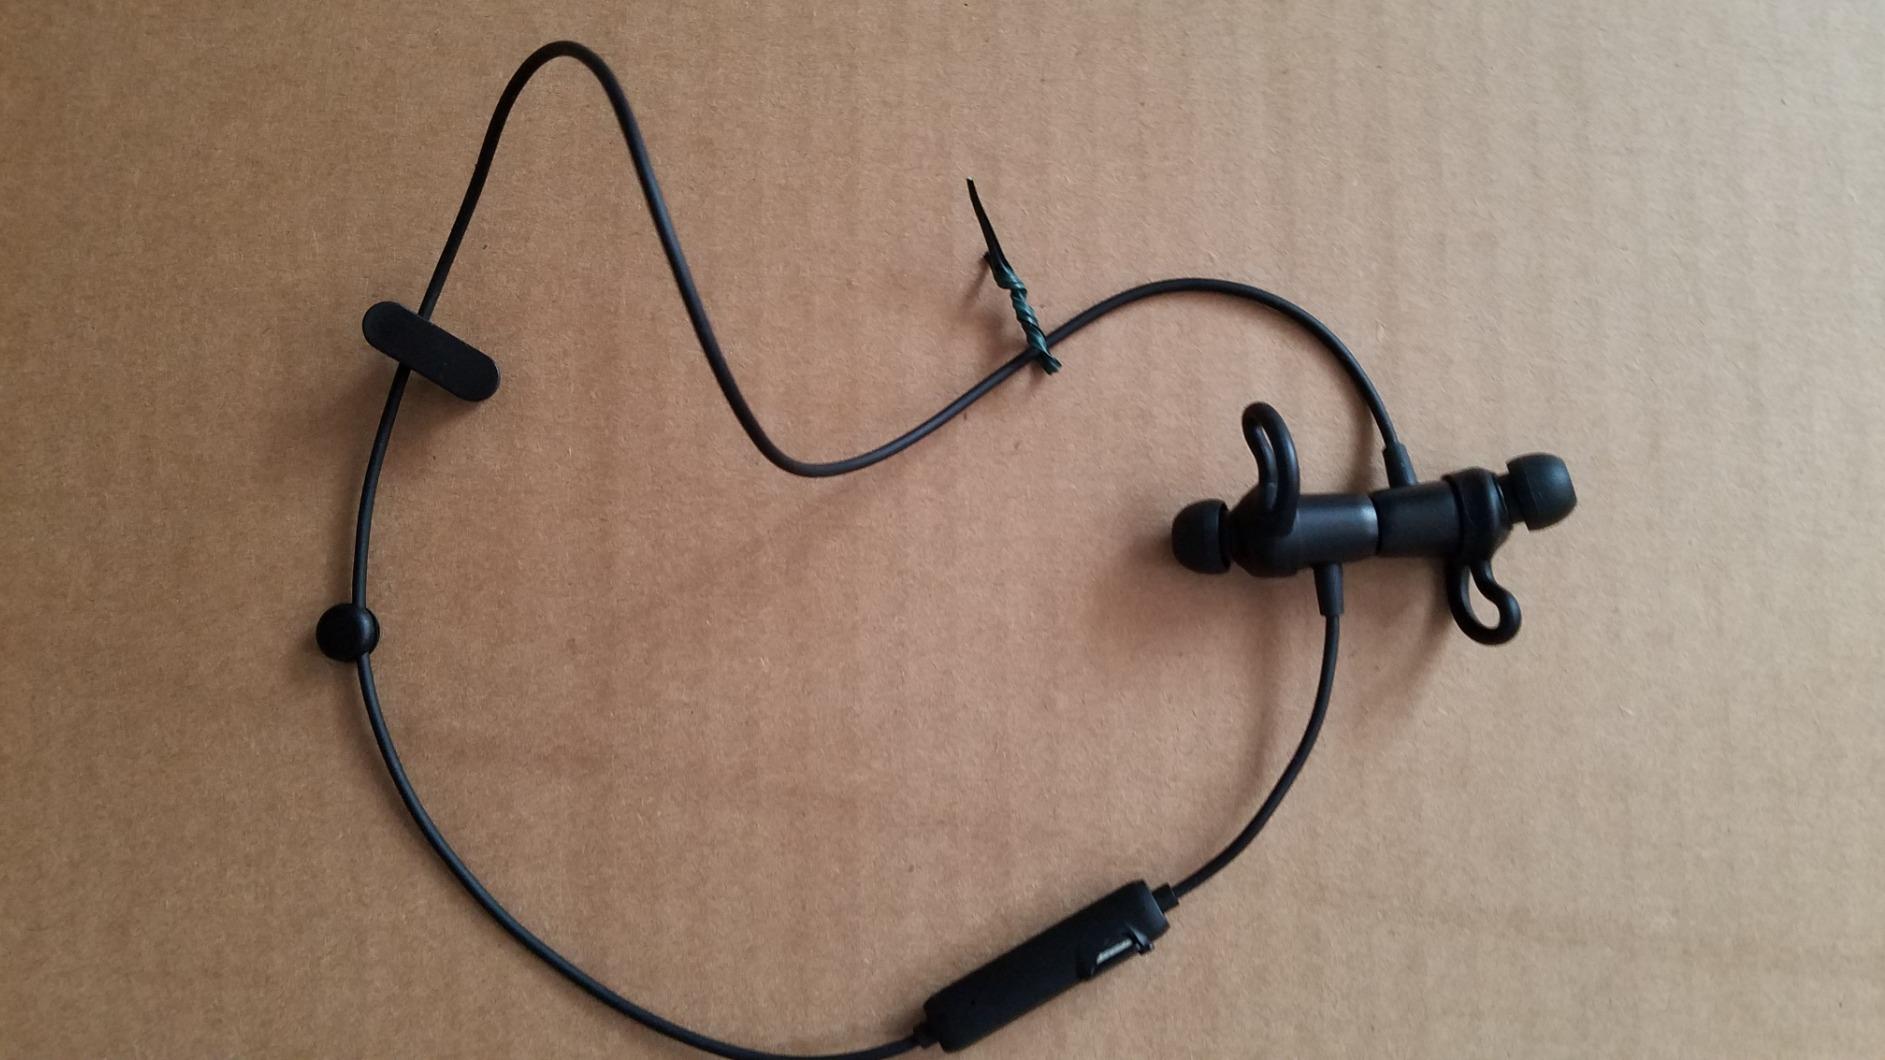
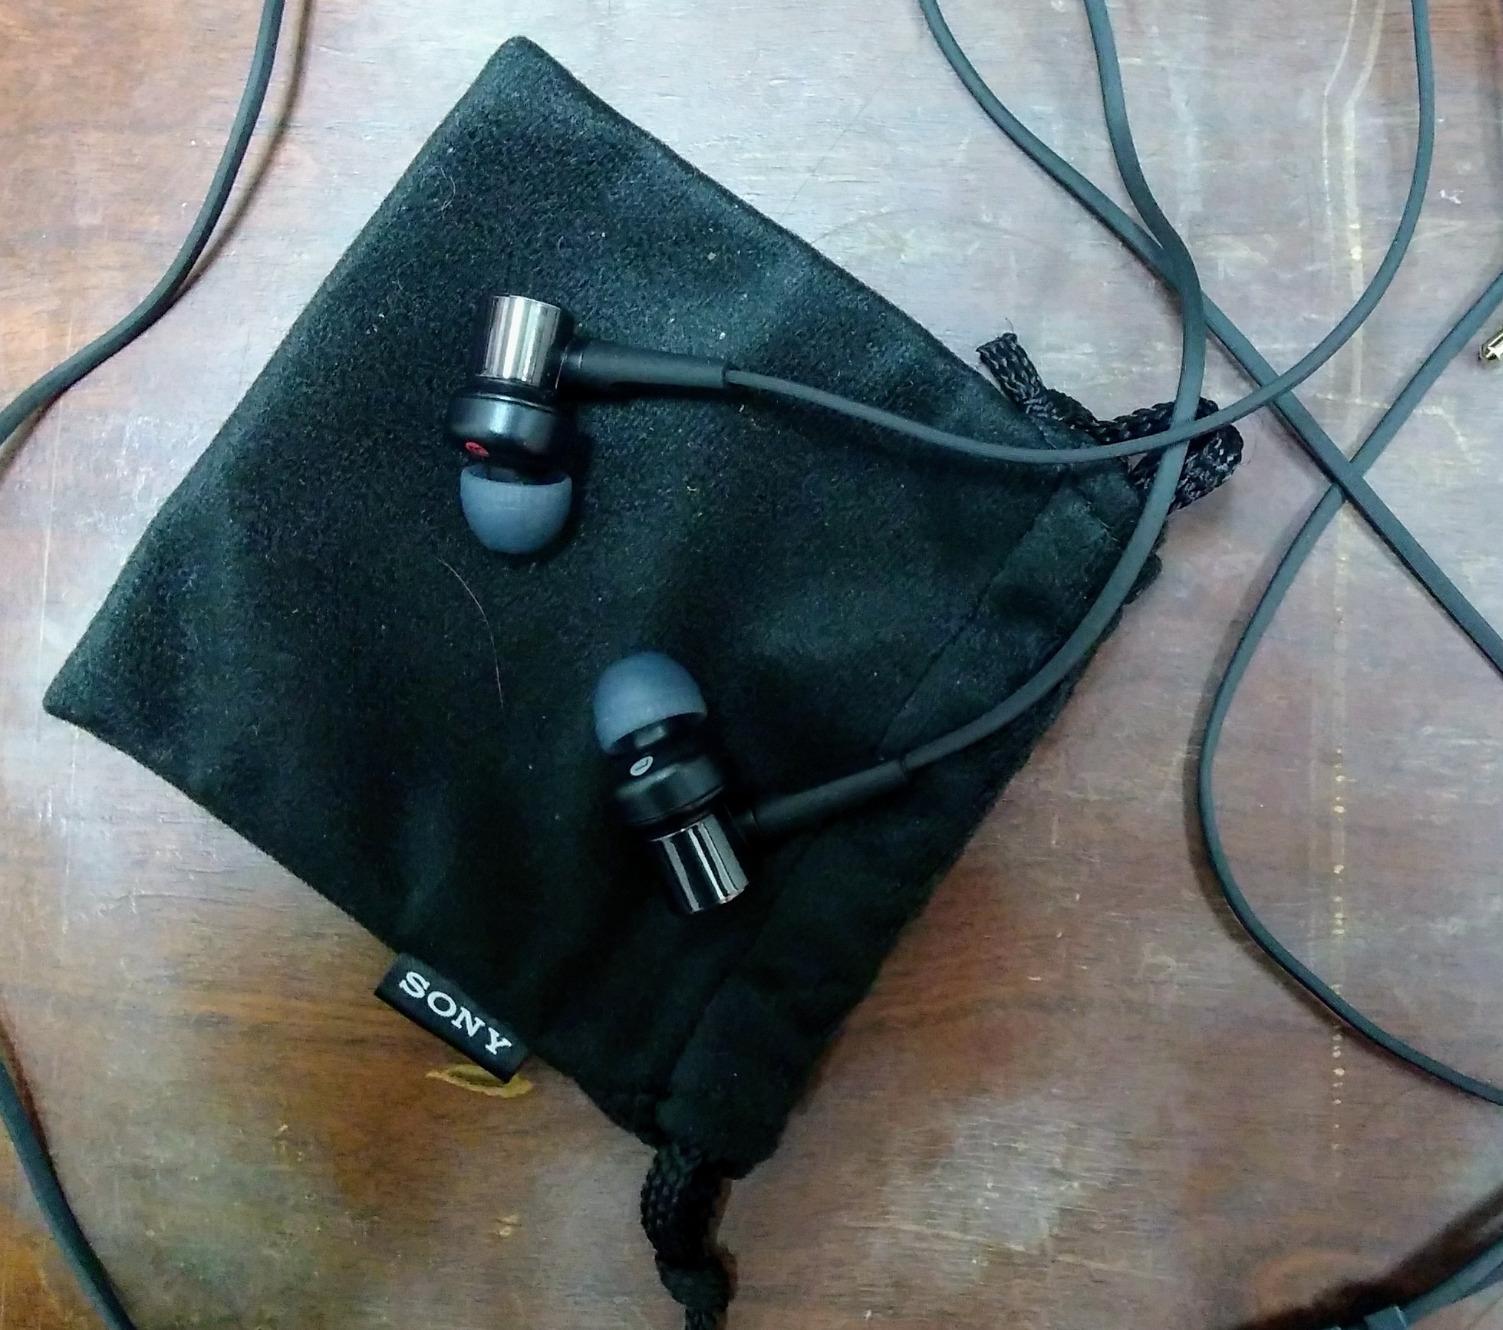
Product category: headphones
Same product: no